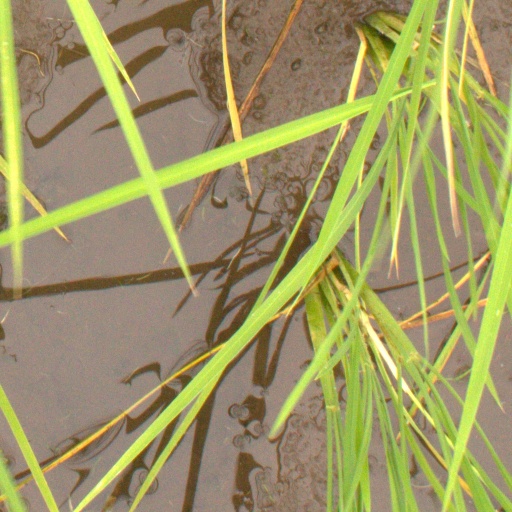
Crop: rice